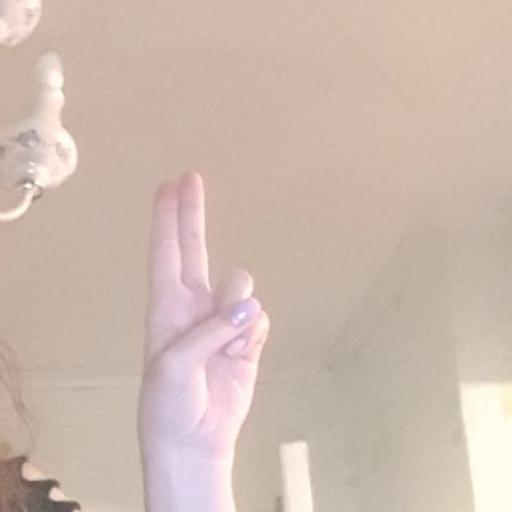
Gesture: two_up